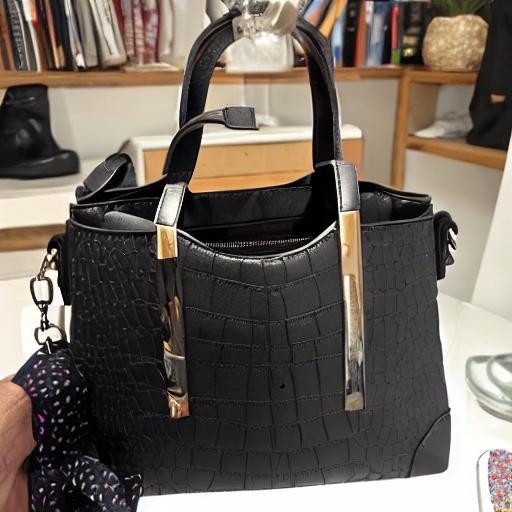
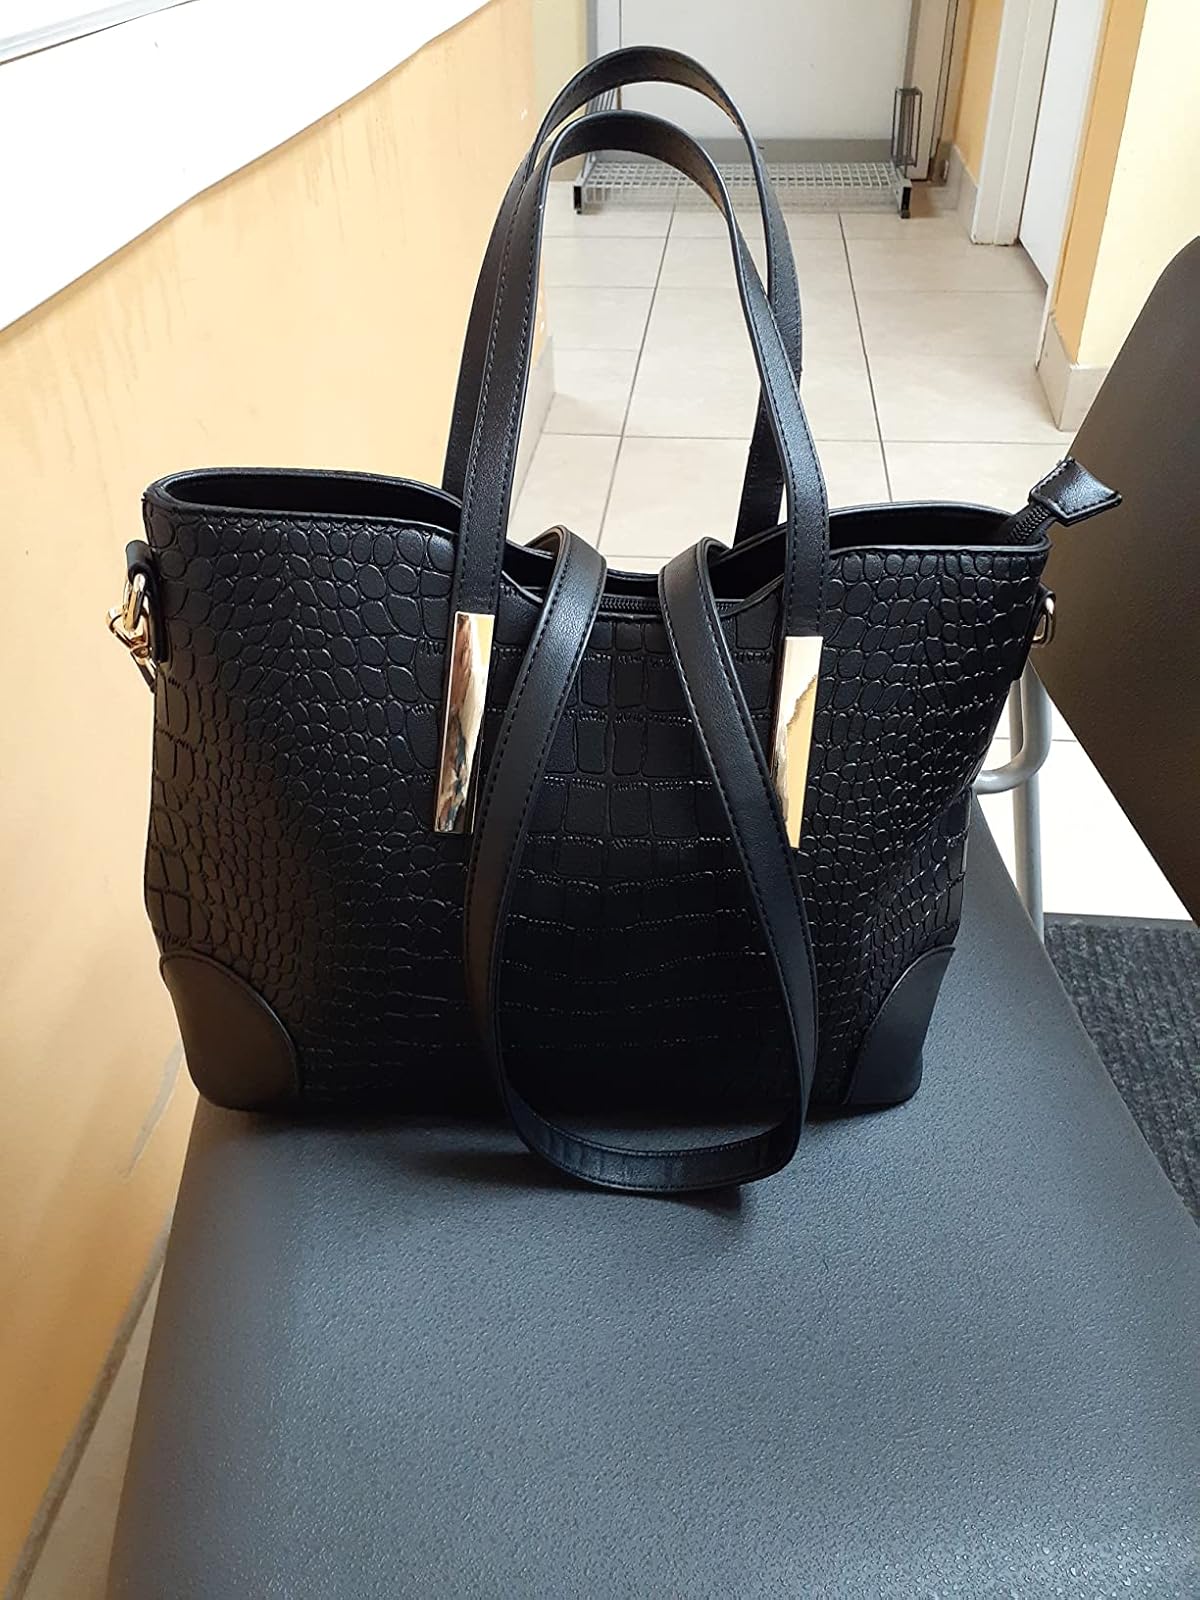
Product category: accessories_handbag
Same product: no